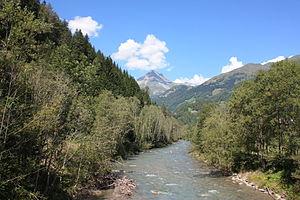
La Möll est une rivière autrichienne qui coule dans le land de Carinthie, un affluent en rive gauche de la Drave. Elle prend sa source au pied du Grossglockner, le plus haut sommet d'Autriche dans la chaîne de montagnes des Hohe Tauern, et finit sa course après plus de 80 km près de Möllbrücke en Lurnfeld.